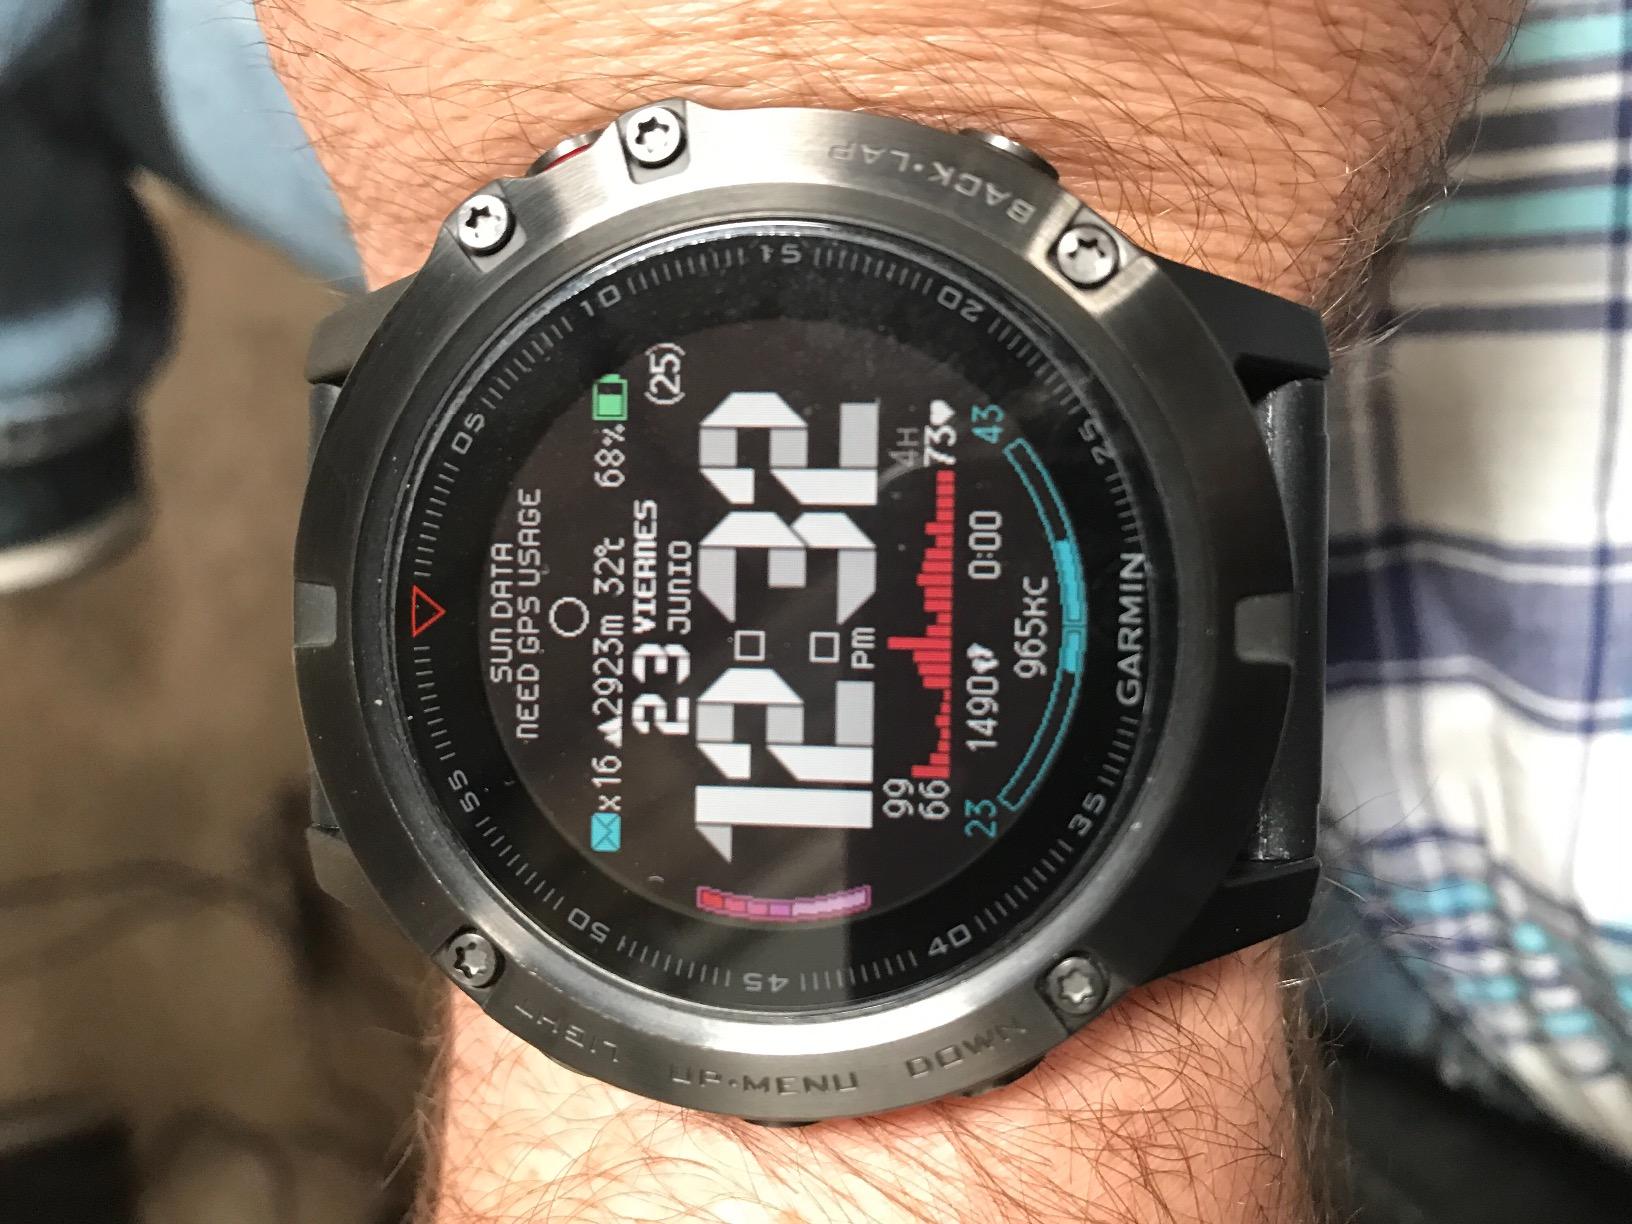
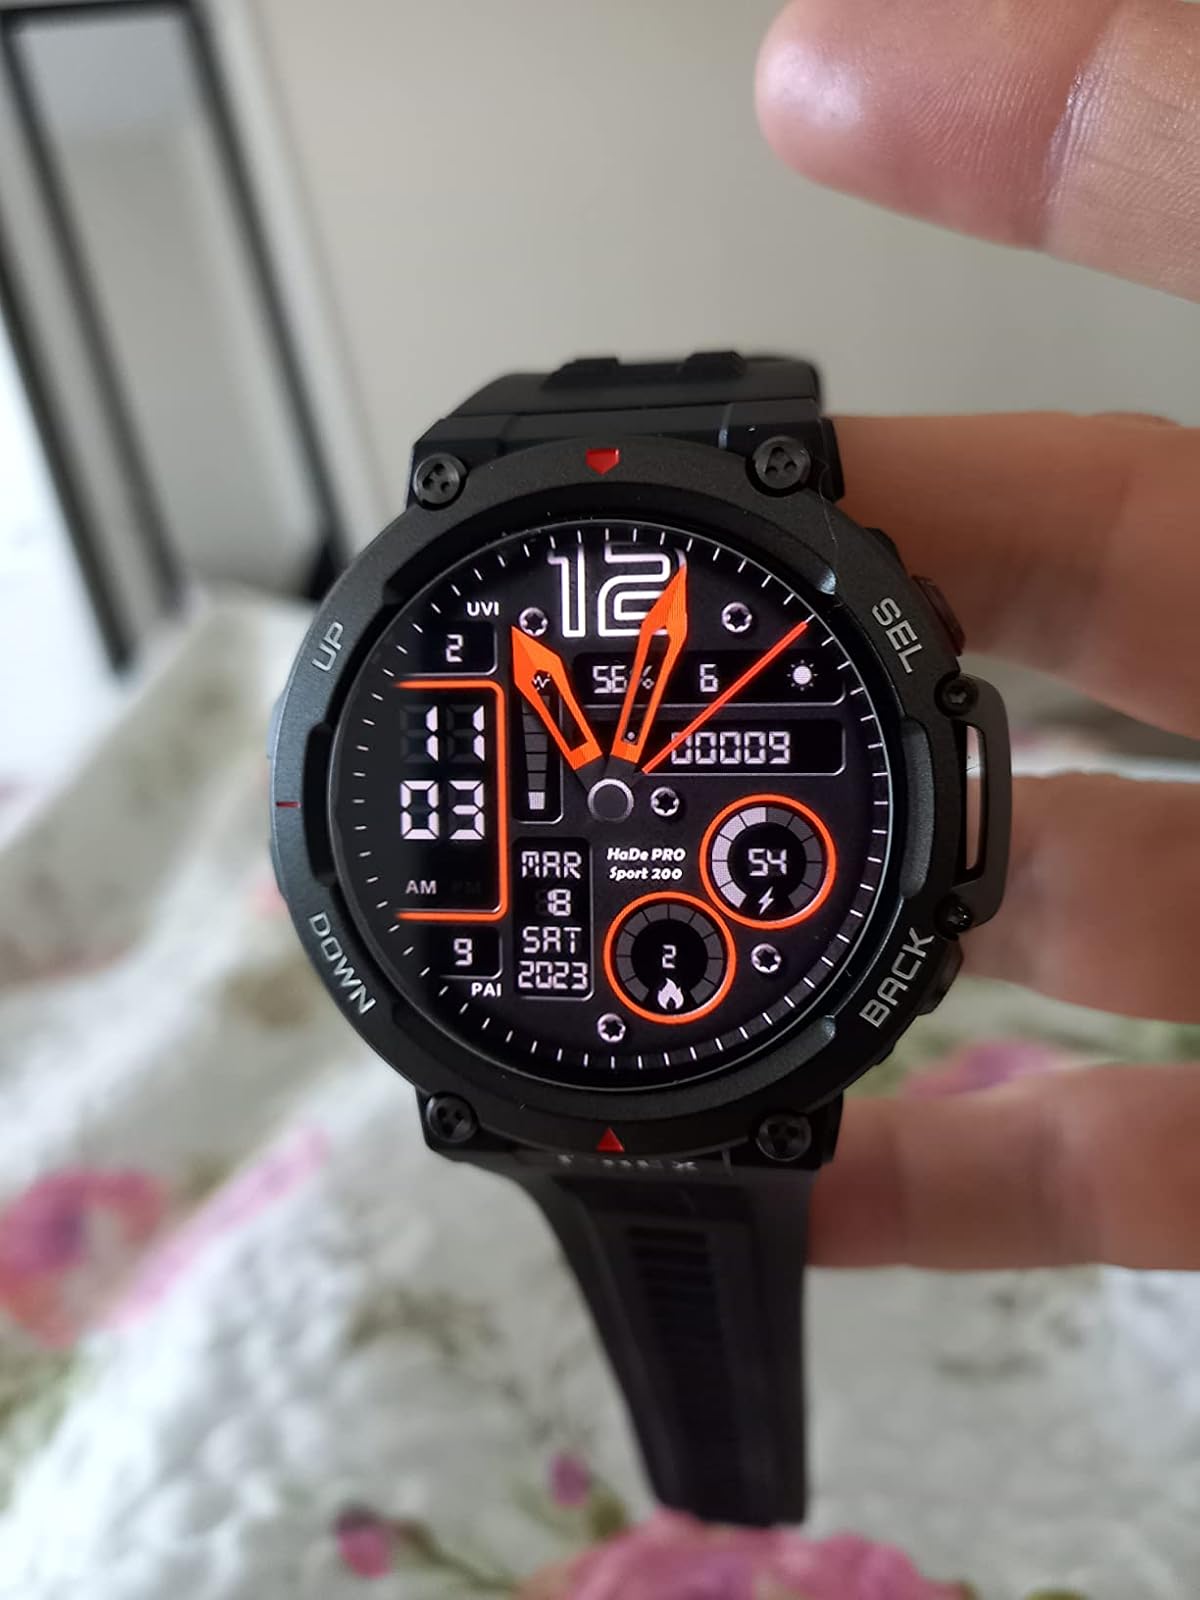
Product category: smartwatch
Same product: no